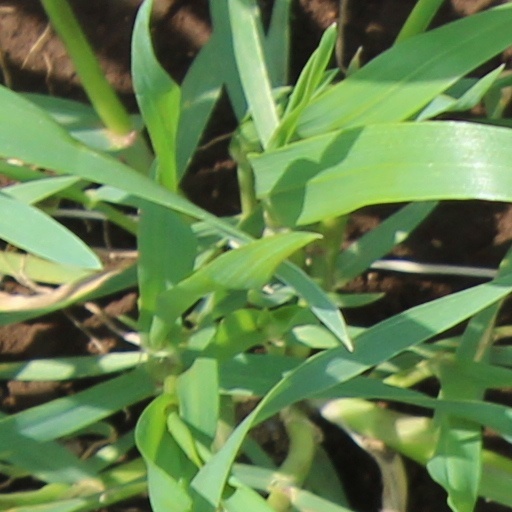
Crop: wheat